Kawasaki Vulcan 800 Drifter

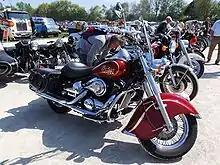
800 Drifter customized to look like an Indian motorcycle

The Kawasaki Vulcan 800 Drifter is a 1940s-styled cruiser loosely based on the lines of the c. 1940 Chief produced by the Indian Manufacturing Company.